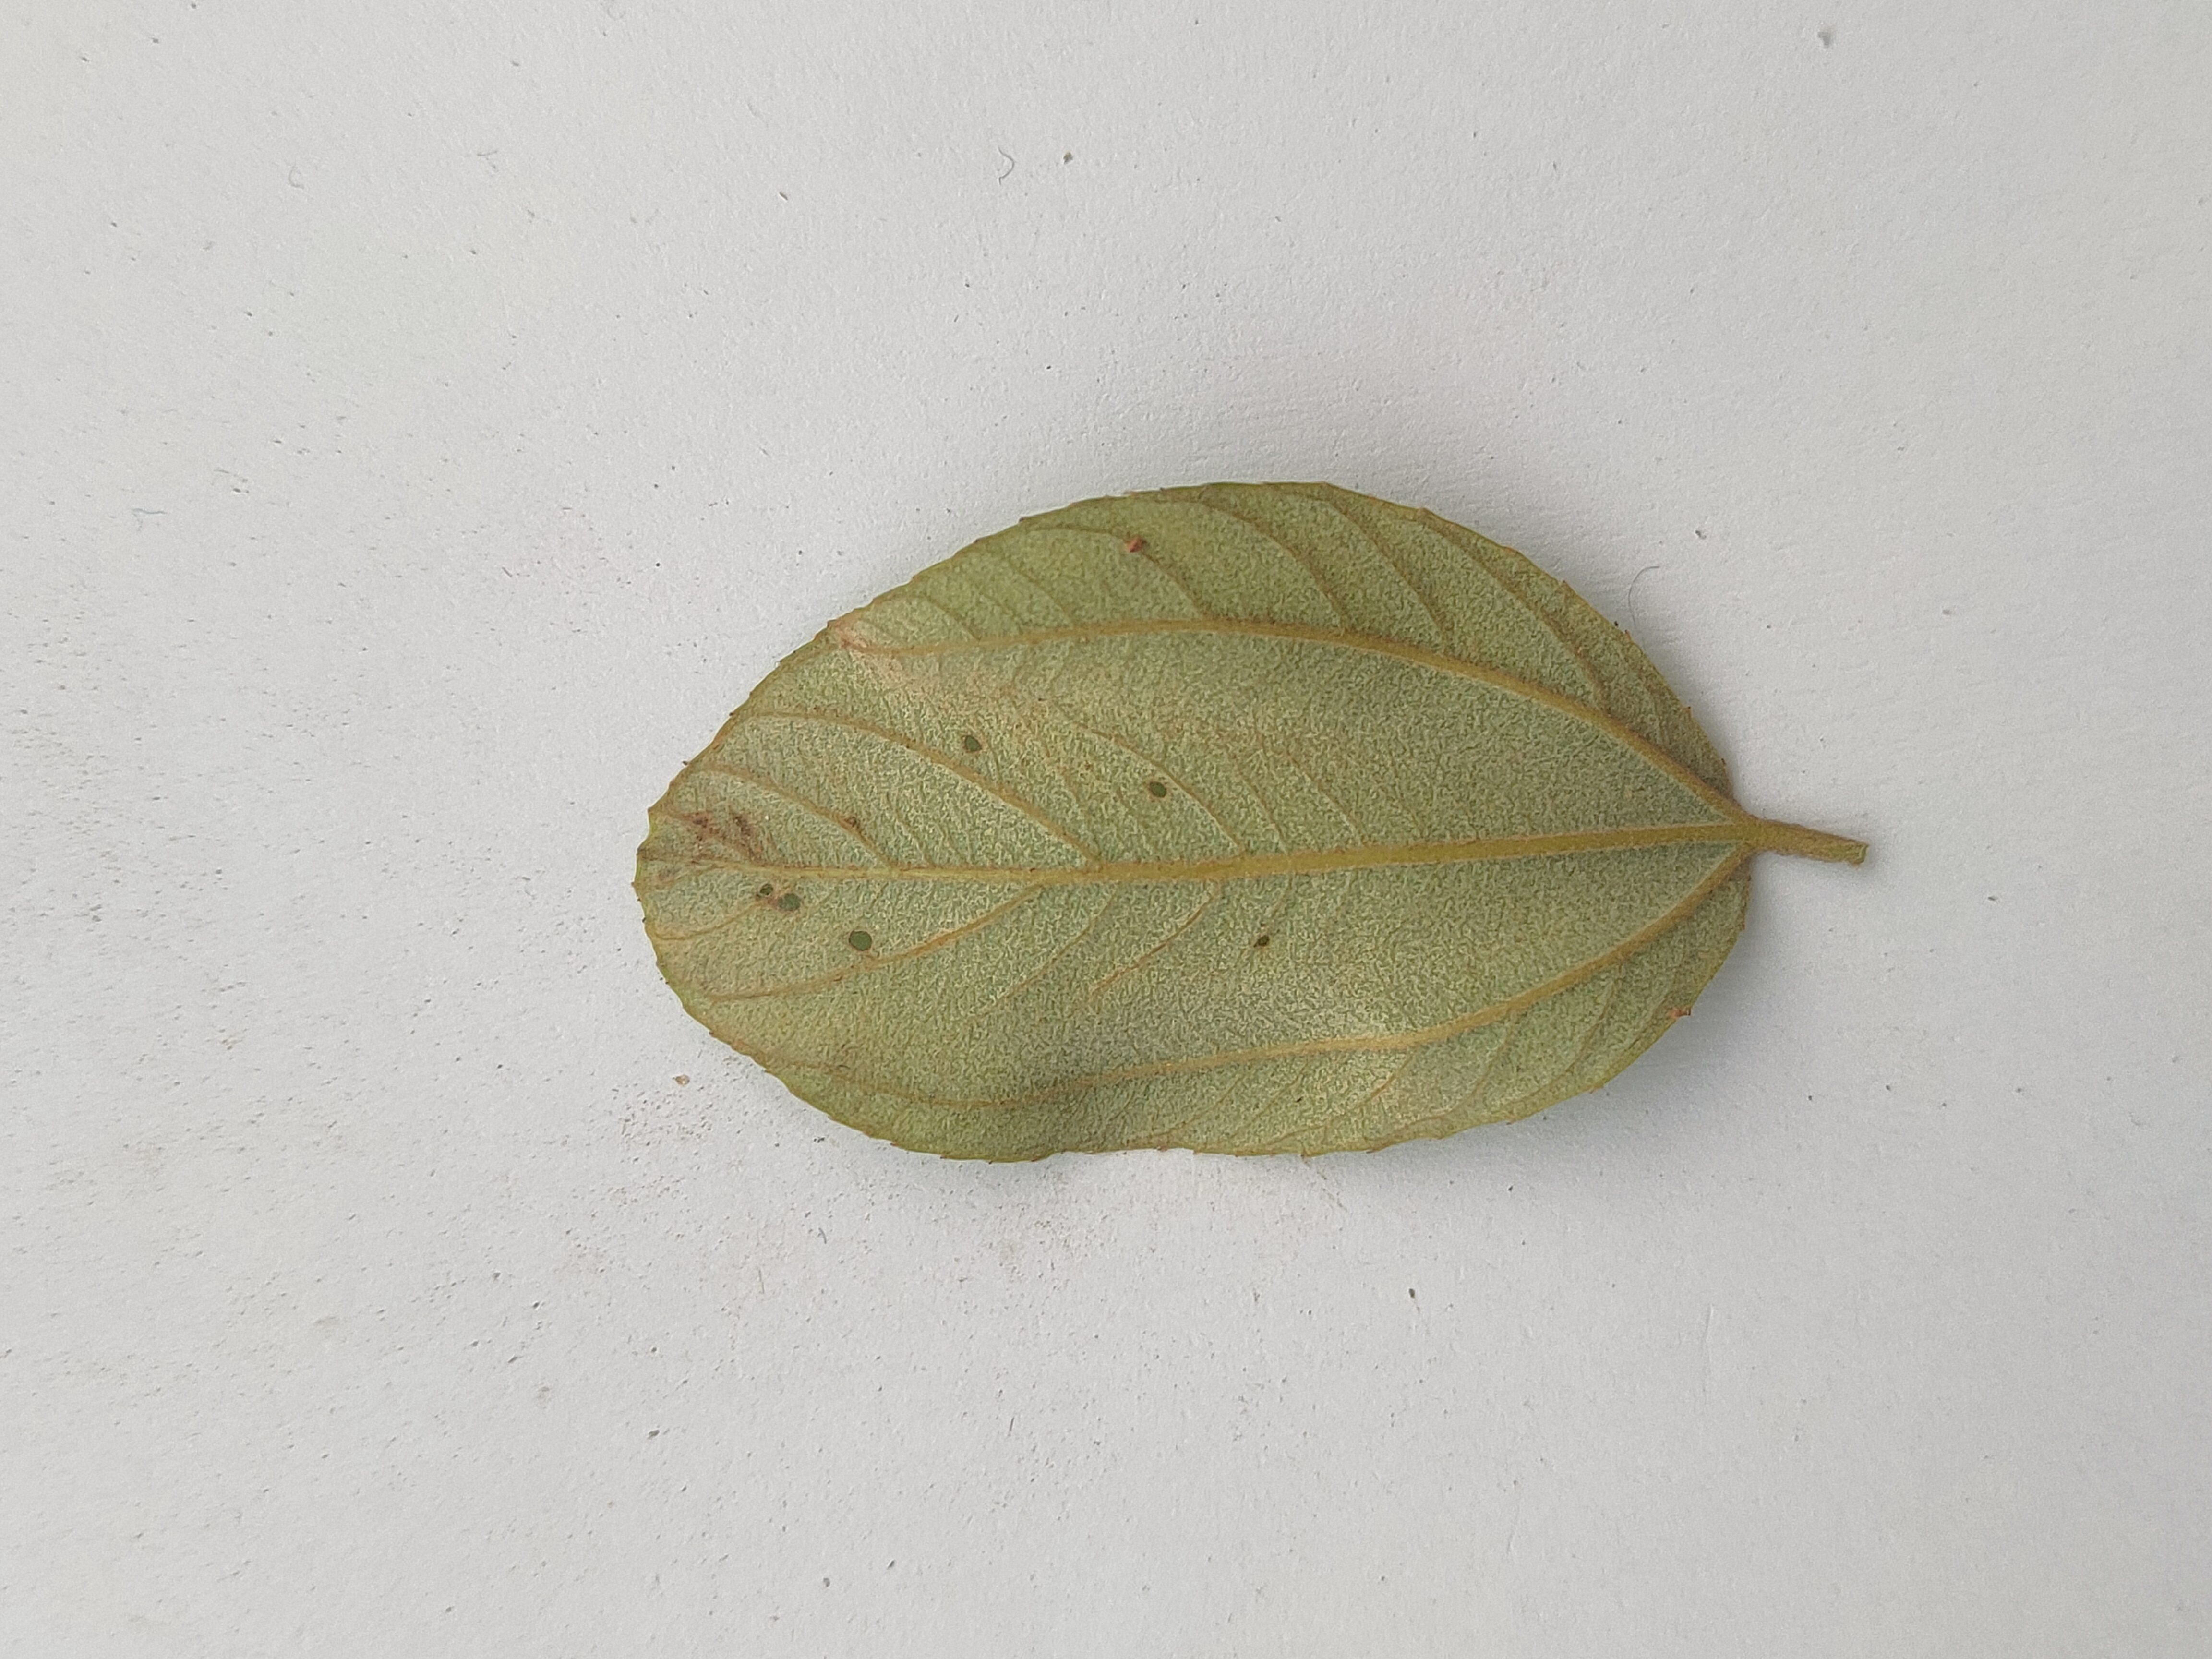
Leaf variety: Plum